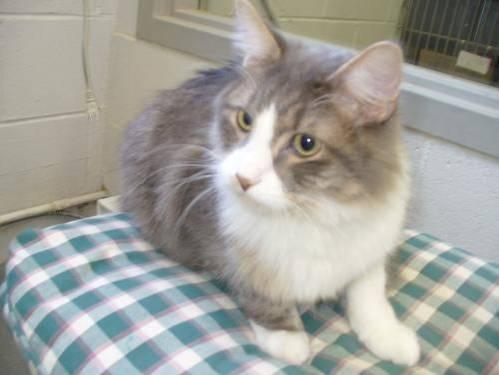
cat